Happy Hearts (2007 film)

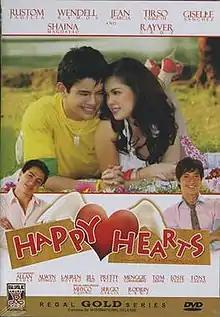
Happy Hearts DVD cover

Happy Hearts is a 2007 Philippine romantic comedy film. Directed by Joel Lamangan, it stars Shaina Magdayao and Rayver Cruz.